2013 World Championships in Athletics

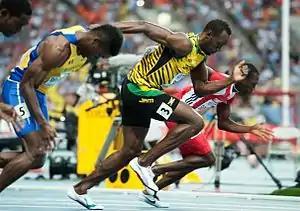
Usain Bolt of Jamaica, winner of the men's 100 metres, here during the heats.

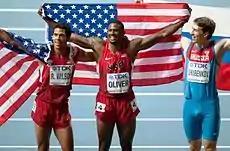
Medalists of the 110 metres hurdles

The championships featured 3 championship records, 22 world leadings, 2 area records, 48 national records but no world records. In addition to gold medals, individual winners received prize money of $60,000 where as members of winning relay teams received $20,000.